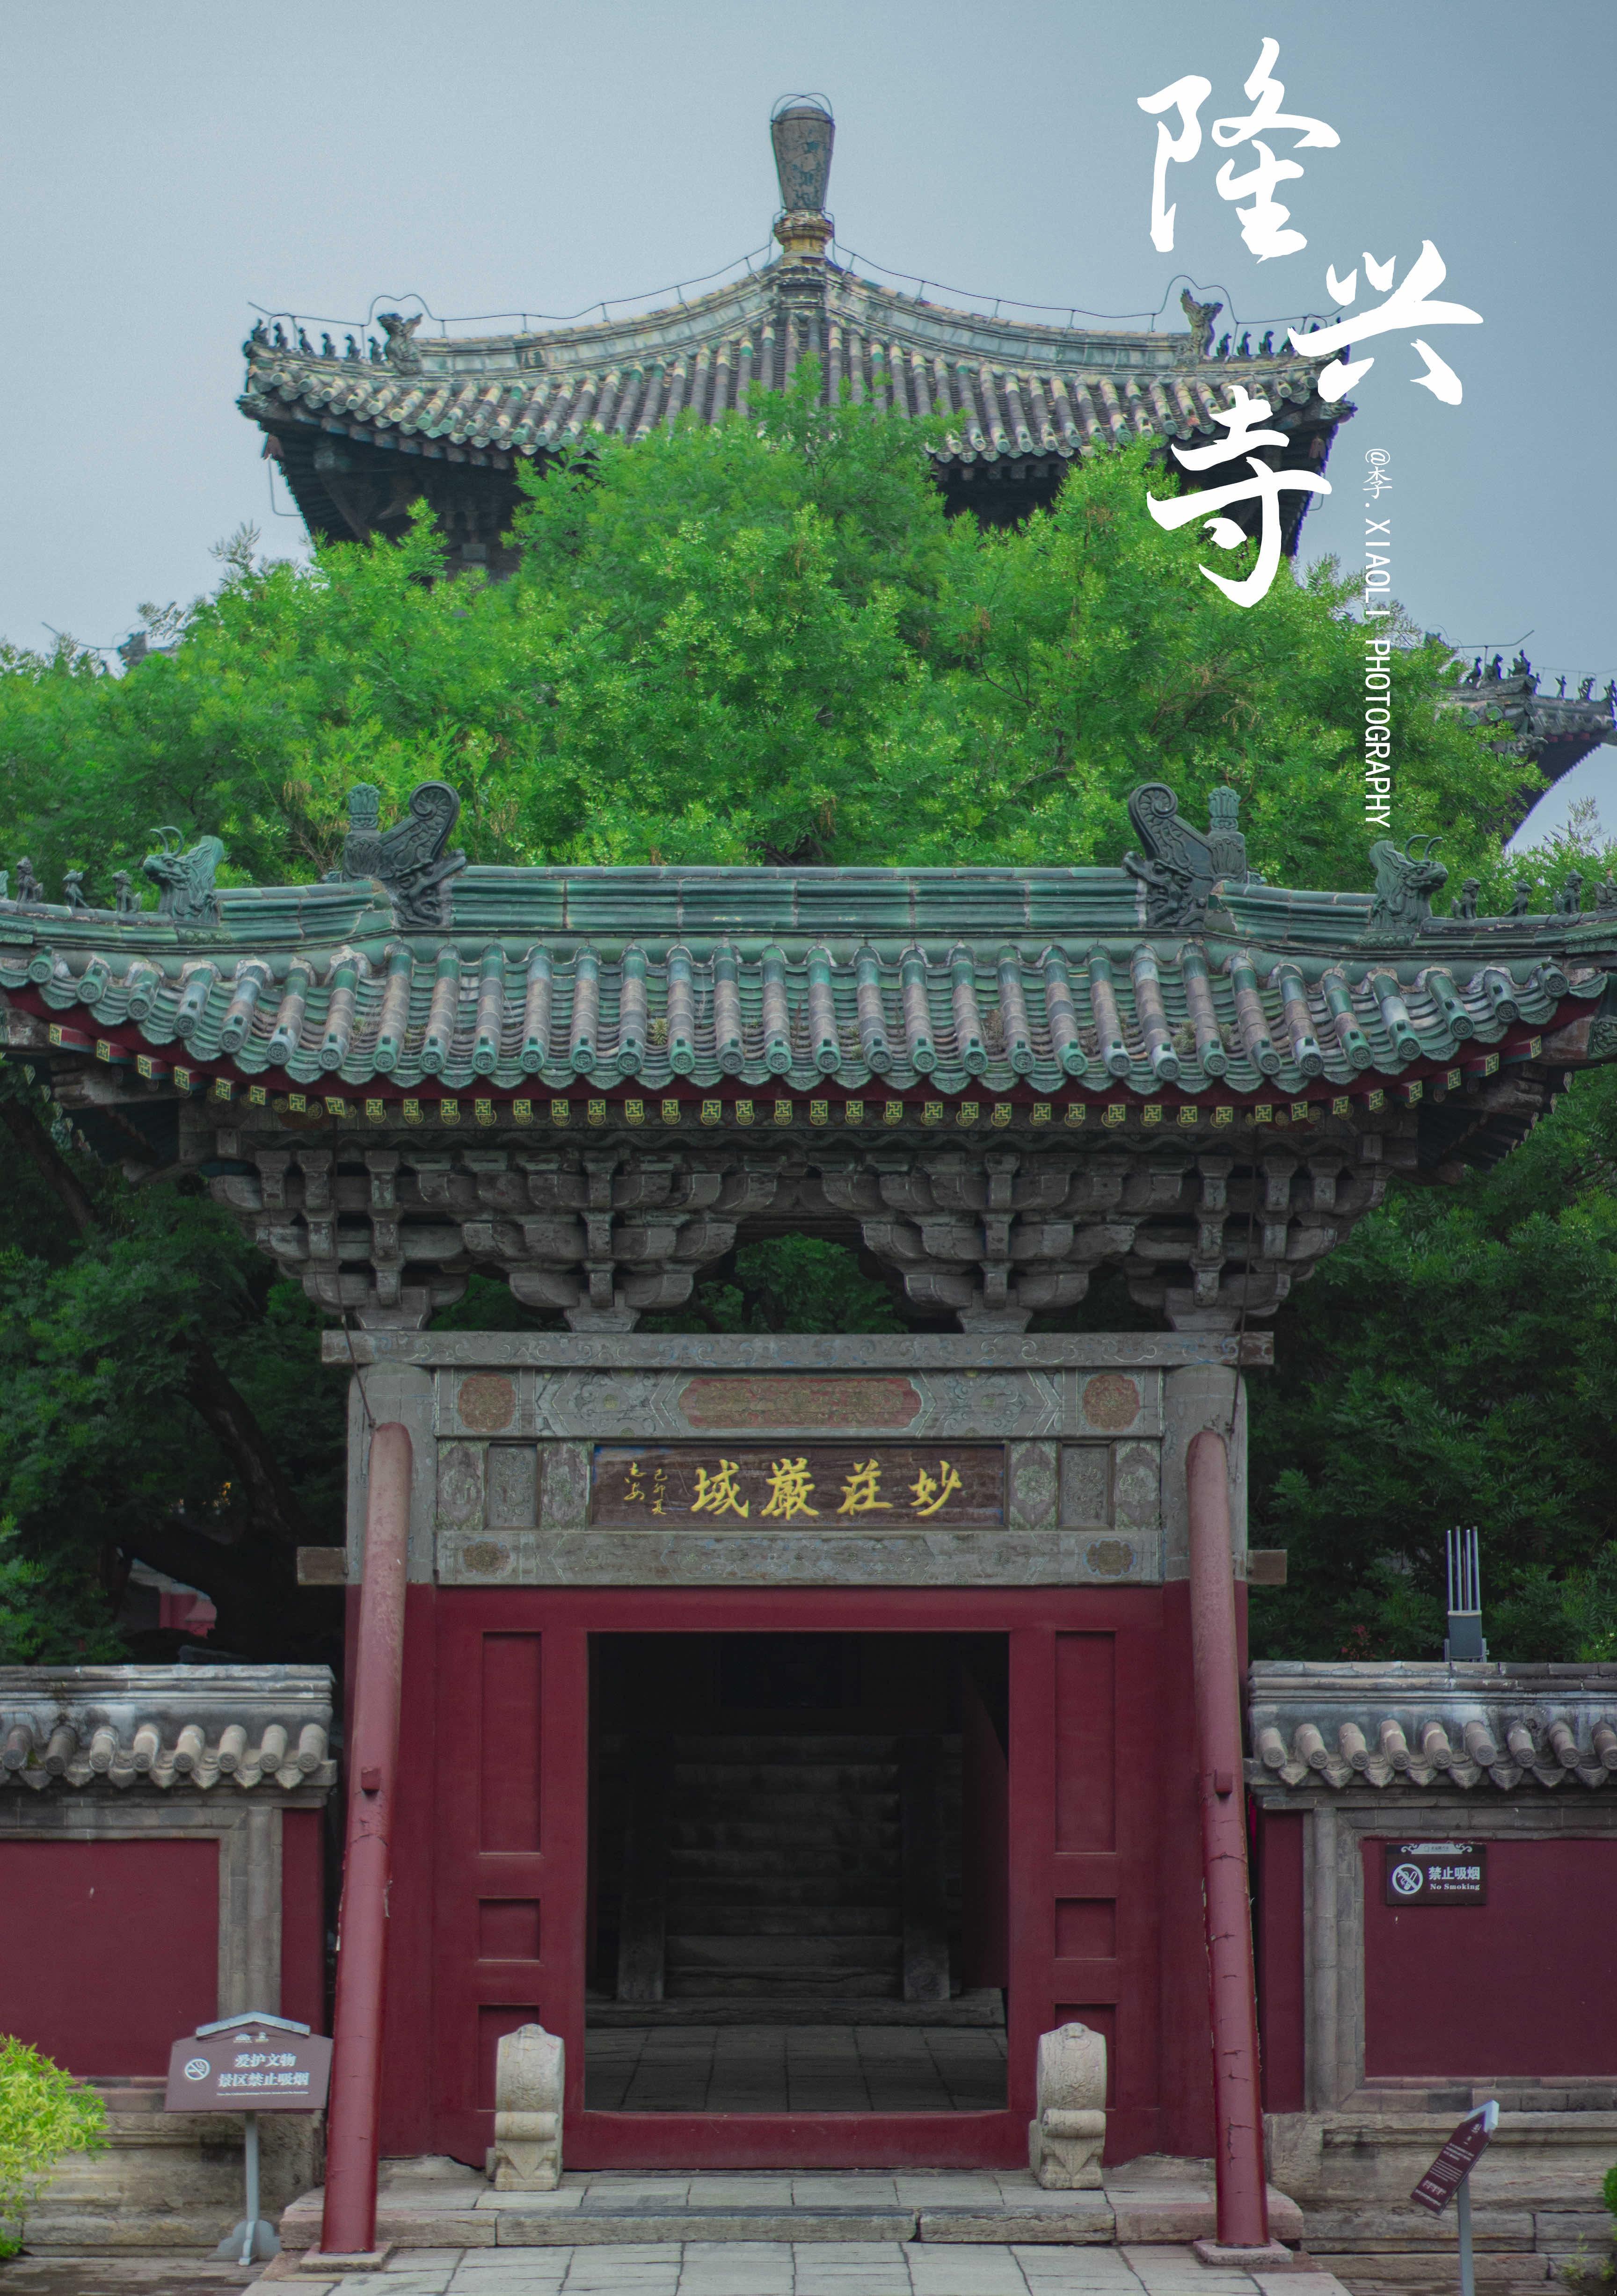
地标名称：隆兴寺
所在城市：石家庄市·正定县